Operation Sandblast

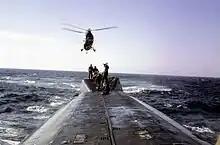
Surfaced nuclear submarine USS "Triton" with a six-man deck handling party standing on the raised housing located on the after end of the main deck while a U.S. Marine Corps Sikorsky UH-34 Seahorse helicopter hovering overhead.

During April 28–29, "Triton" conducted engineering drills, then proceeded to Tenerife, the Canary Islands, arriving on April 30, and thereafter setting course for Cadiz, Spain, to complete two additional goals of Operation Sandblast. One was to honor the seaport where Ferdinand Magellan set sail in 1519 to initiate the first global maritime circumnavigation, and the other was to deliver a plaque created to honor Magellan's and "Triton" historic voyages when "Triton" rendezvoused with the destroyer off Cadiz on May 2, 1960. Afterward, Beach noted, "We are on the last leg of our trip enroute to the United States."